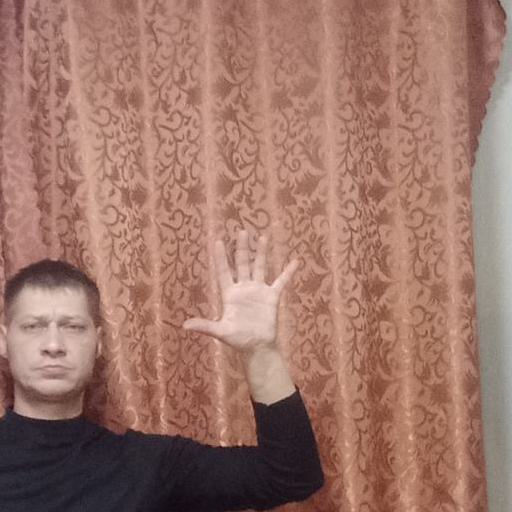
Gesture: palm